Landmarks (The University of Texas at Austin)

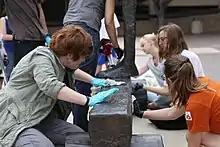
LPG volunteers clean "Figure on a Trunk" by Magdalena Abakanowicz

Commissioned artists include: Beth Campbell, Michael Ray Charles, David Ellis, Ann Hamilton, José Parlá, Casey Reas, Ben Rubin, Nancy Rubins, and James Turrell. Works have been acquired by Mark di Suvero, Sol LeWitt, and Marc Quinn. Artists in the Metropolitan Museum of Art long-term sculpture load include: Magdalena Abakanowicz, Willard Boepple, Louise Bourgeois, Deborah Butterfield, Beth Campbell, Anthony Caro, Koren Der Harootian, Jim Dine, Walter Dusenbery, Raoul Hague, Juan Hamilton, David Hare, Hans Hokanson, Bryan Hunt, Frederick Kiesler, Donald Lipski, Seymour Lipton, Bernard Meadows, Robert Murray, Eduardo Paolozzi, Beverly Pepper, Joel Perlman, Antoine Pevsner, Peter Reginato, Ben Rubin, Tony Smith, Ursula von Rydingsvard, and Anita Weschler.